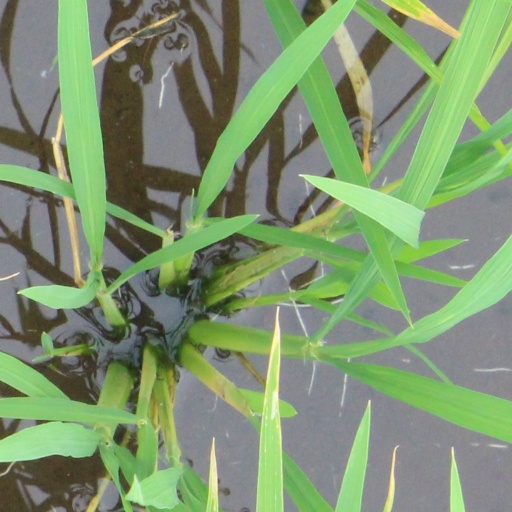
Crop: rice